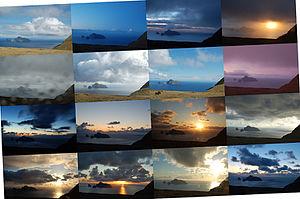
Composition de 16 photos prises depuis Hirta et montrant Stac an Armin, Stac Lee et Boreray (de gauche à droite).
Saint-Kilda est un archipel écossais, isolé dans l'océan Atlantique et situé à 64 km à l'ouest-nord-ouest de l'île de North Uist et à 163 km à l'ouest des côtes écossaises, sur l'île de Grande-Bretagne. Faisant partie de la division administrative de l'archipel des Hébrides extérieures, il en contient les îles les plus à l'ouest. L'île principale est Hirta, dont les falaises maritimes sont les plus hautes du Royaume-Uni. La population de l'archipel, de langue gaélique, devint inférieure à 100 habitants après 1851 et n'a probablement jamais dépassé 180. Elle fut entièrement évacuée à sa propre demande en 1930 et les seuls habitants sont désormais des militaires.